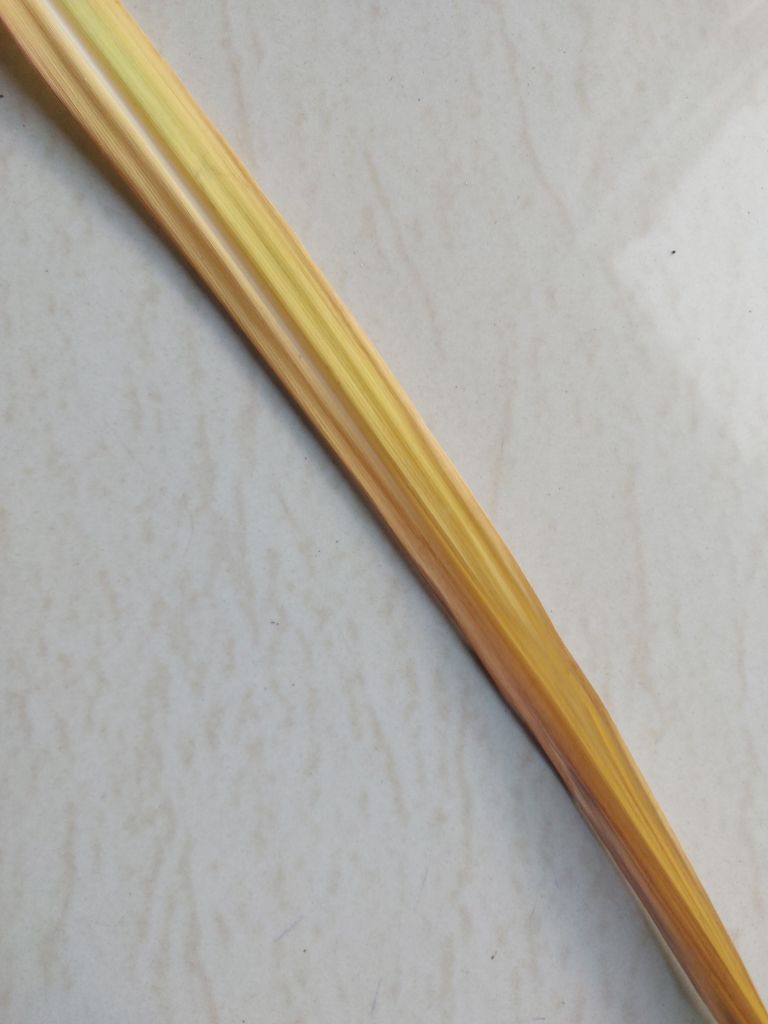
Label: Yellow Leaf